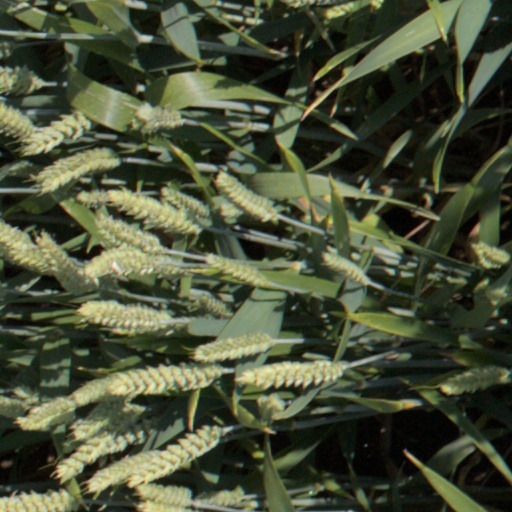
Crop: wheat